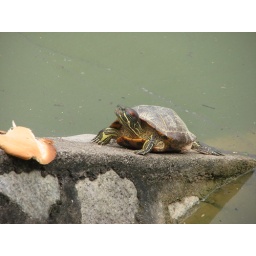
This beautiful turtle living in a not-so beutiful lake was moving towards a piece of bread